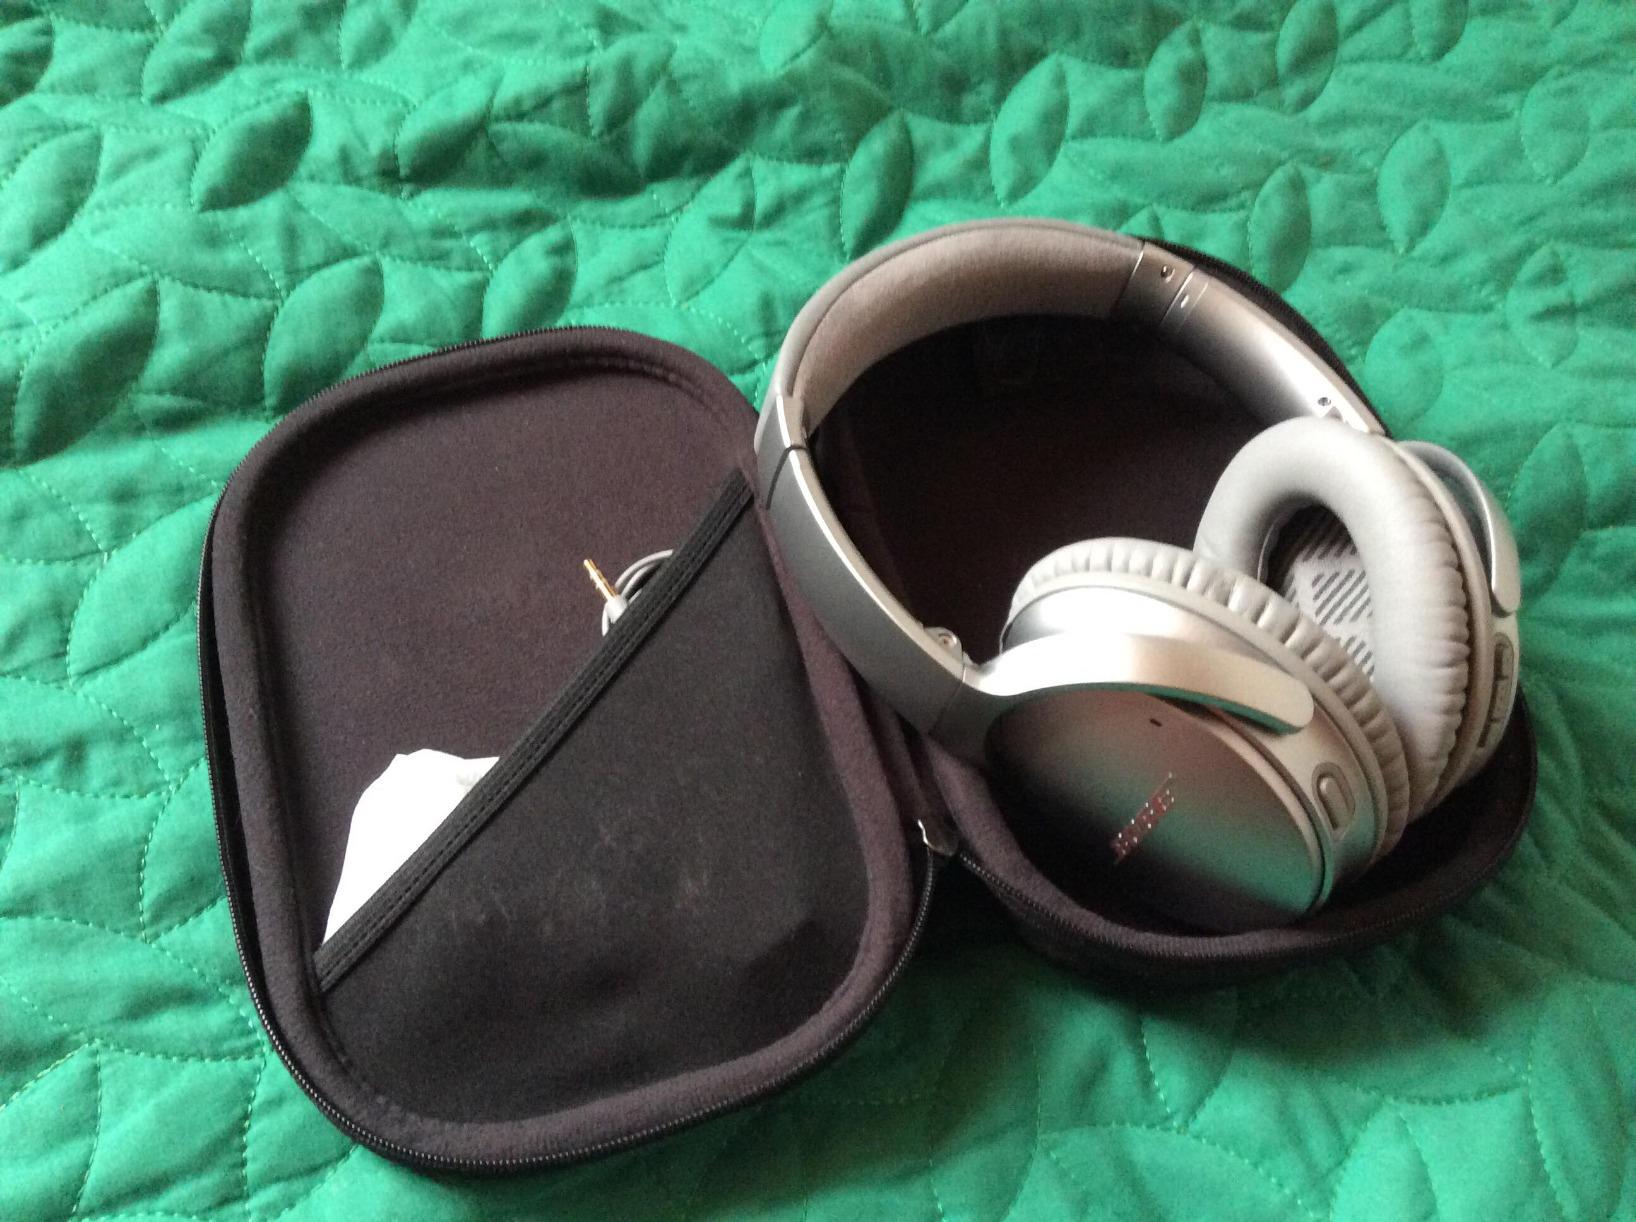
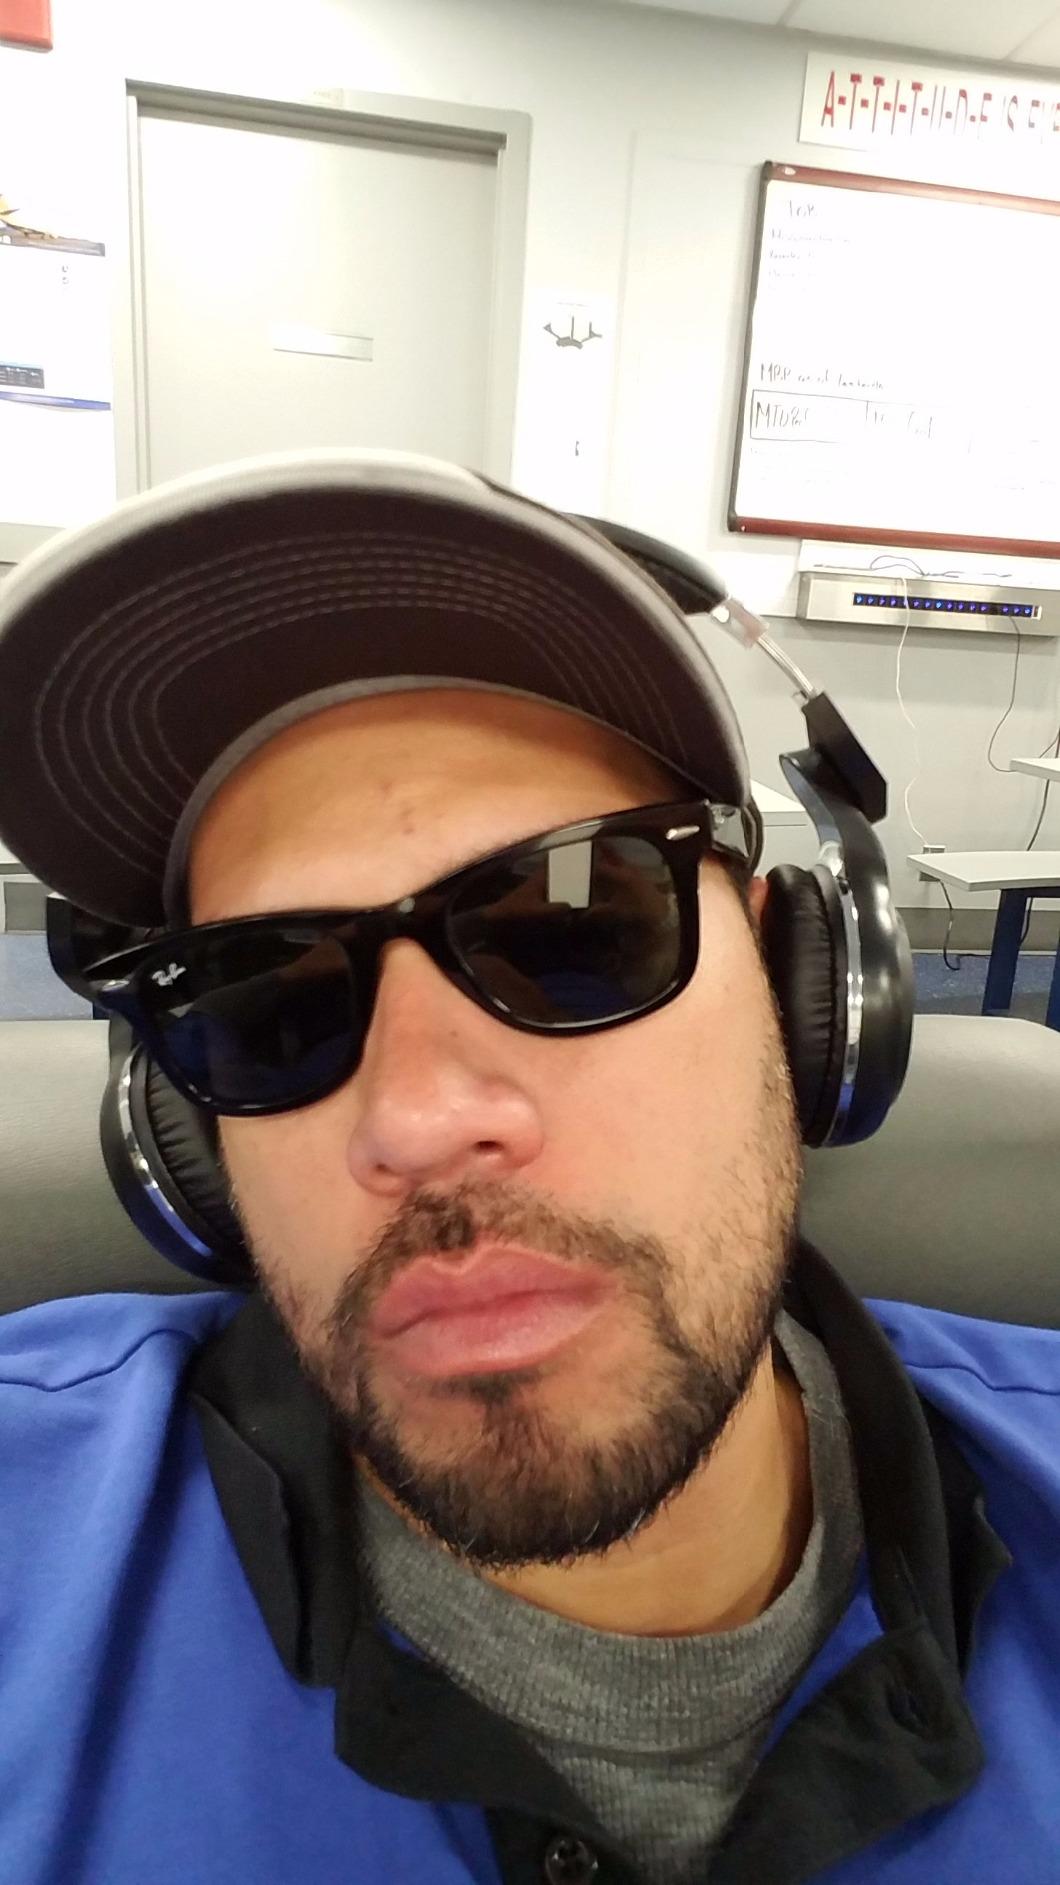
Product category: headphones
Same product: no